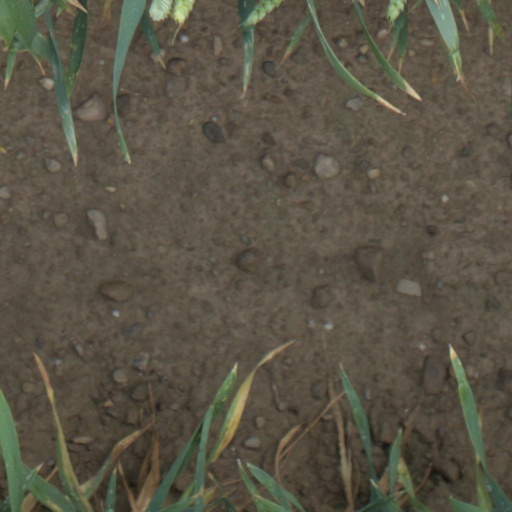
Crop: wheat